Boston City Hall Plaza

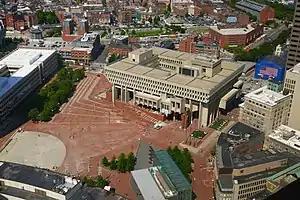
Aerial view of Boston City Hall Plaza, 2019

City Hall Plaza in Boston, Massachusetts, is a large, open, public space in the Government Center area of the city. The architectural firm Kallmann McKinnell & Knowles designed the plaza in 1962 to accompany Boston's new City Hall building. The multi-level, irregularly shaped plaza consists of red brick and concrete. The Government Center MBTA station is located beneath the plaza; its entrance is at the southwest corner of the plaza.